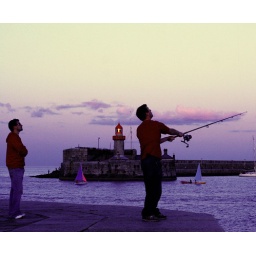
Appearantly there was no flying fish around :D